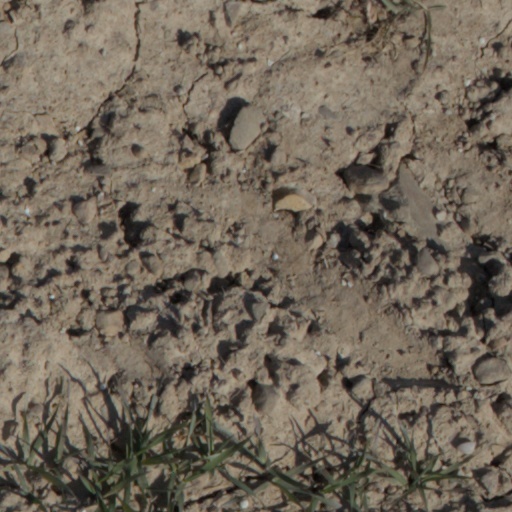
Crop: wheat